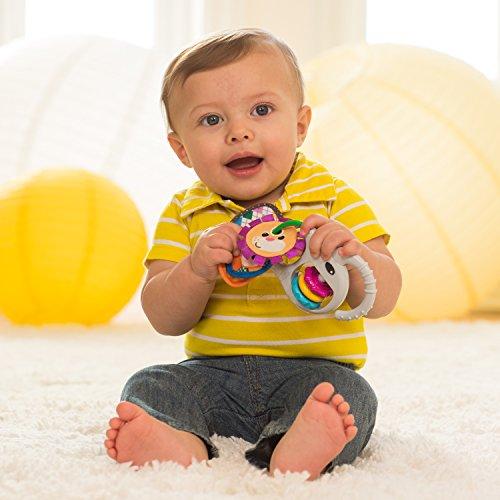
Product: Infantino Linkable Trunk and Tags Toy
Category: Toys & Games | Baby & Toddler Toys
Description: Flexible trunk links toy to strollers and diaper bags.
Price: $7.76